Fox–Wisconsin Waterway

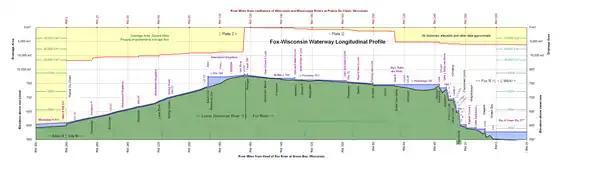
Longitudinal Cross section of Fox Wisconsin Waterway from Prairie du Chien to Green Bay, Wisconsin

The Waterway can be divided into four physical reaches: the Lower Wisconsin River, "The Portage" canal and locks at Portage, the Upper Fox River and the Lower Fox River.